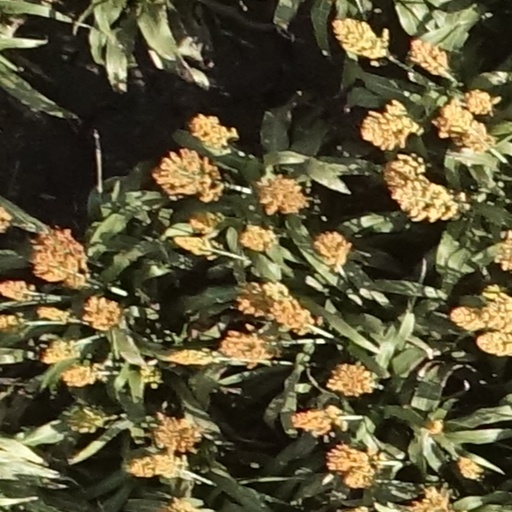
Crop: sorghum